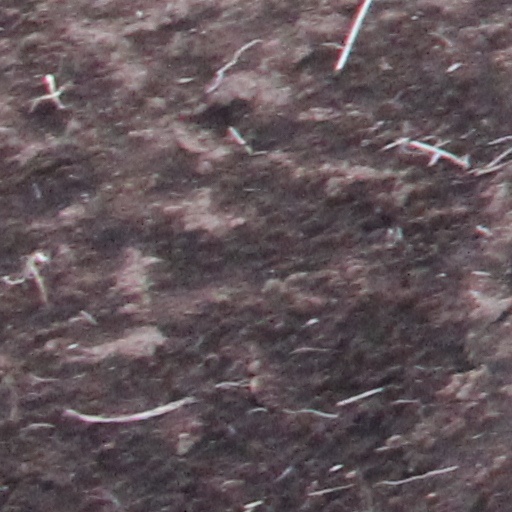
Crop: wheat